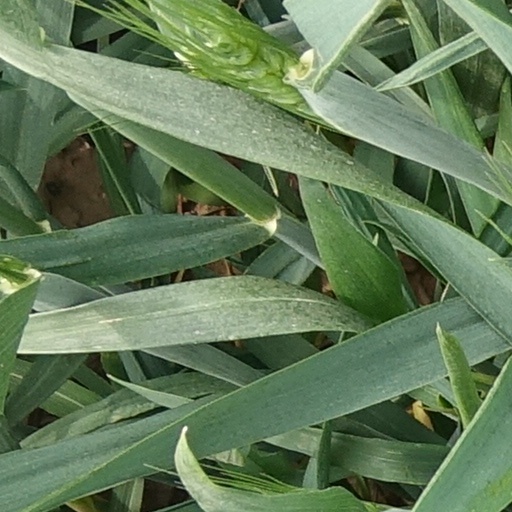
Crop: wheat